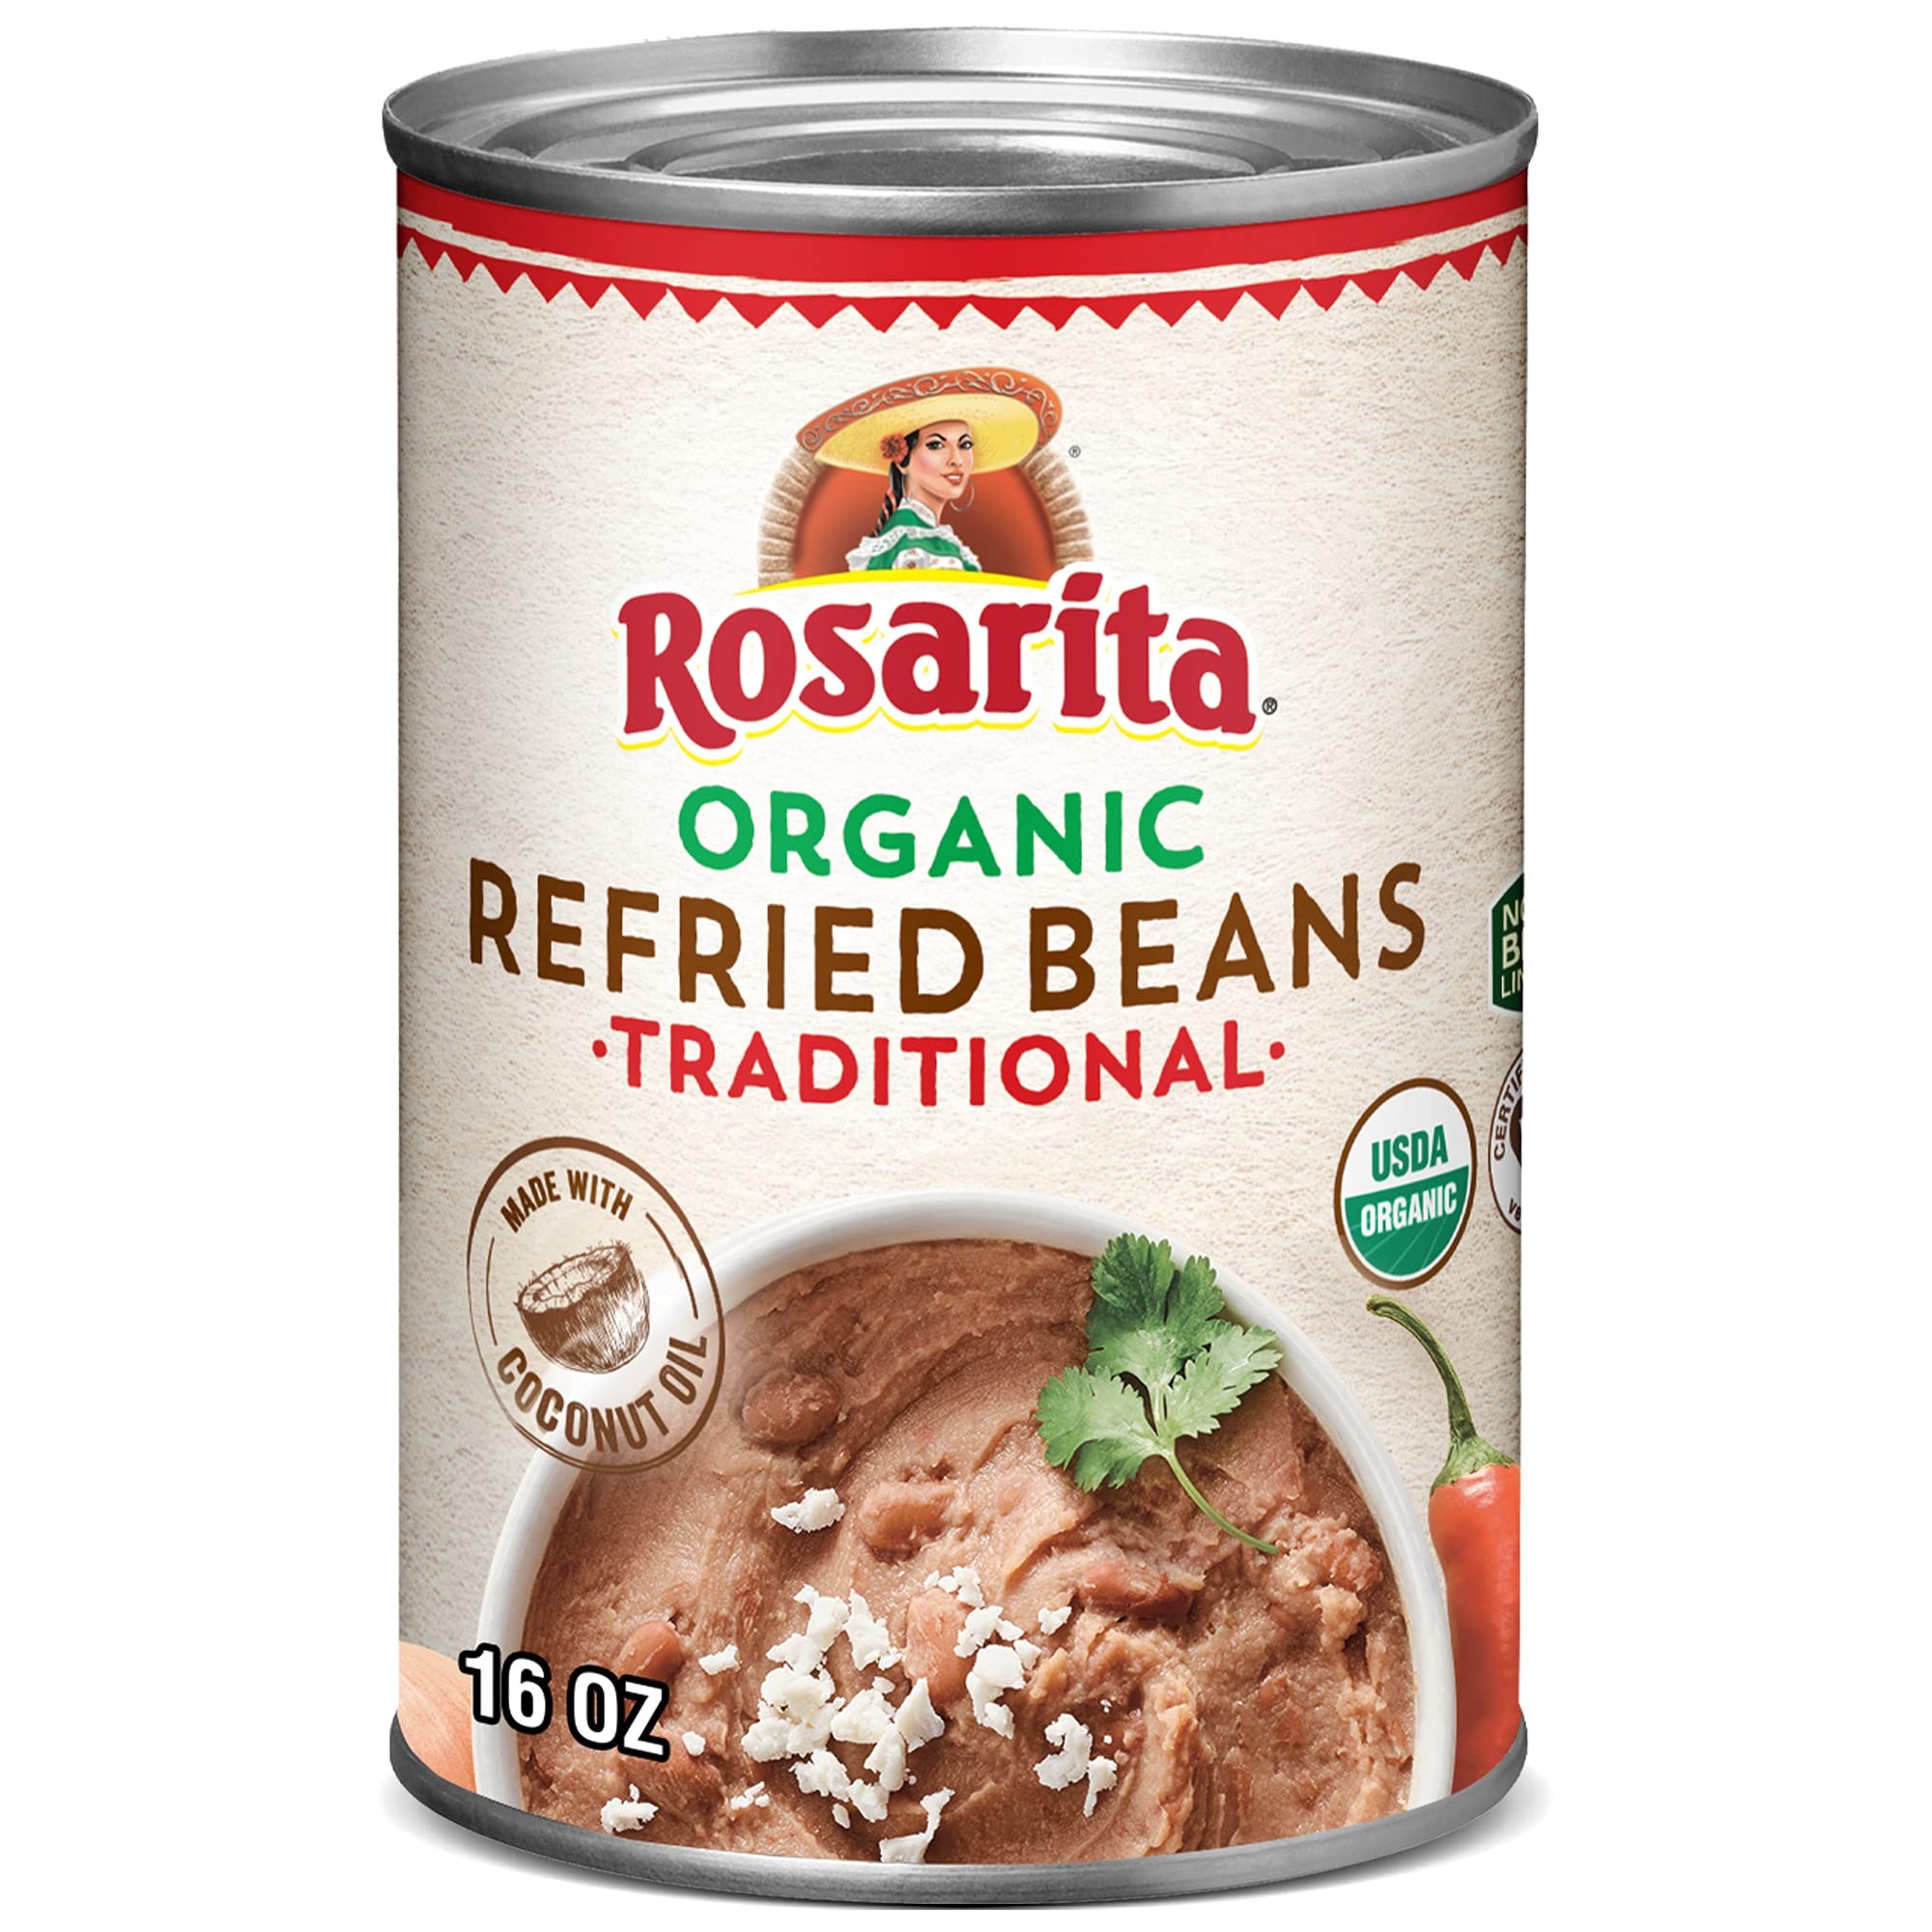
Item Name: Rosarita Organic Refried Beans, 16 oz
Bullet Point 1: 16 oz. Rosarita Organic Refried Beans
Bullet Point 2: Original recipe refried beans, but with 100% USDA-Certified Organic ingredients
Bullet Point 3: Rosarita Organic Refried Beans are made with refried beans and coconut oil sourced from organic fields
Bullet Point 4: Rosarita Organic Refried Beans can be microwaved in a bowl or heated via stovetop
Bullet Point 5: Excellent source of fiber
Value: 16.0
Unit: Fl Oz

Price: 1.19